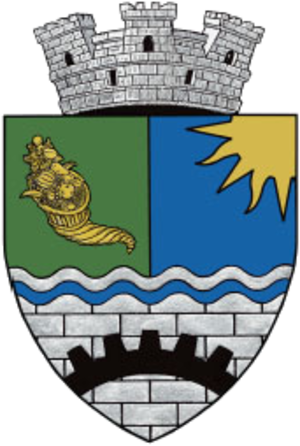
Bragadiru est une ville du județ d'Ilfov, en Roumanie. D'après le recensement de 2011, elle comptait 15 329 habitants.